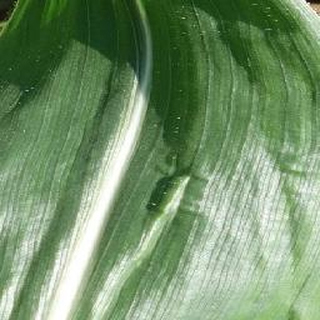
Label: healthy_corn